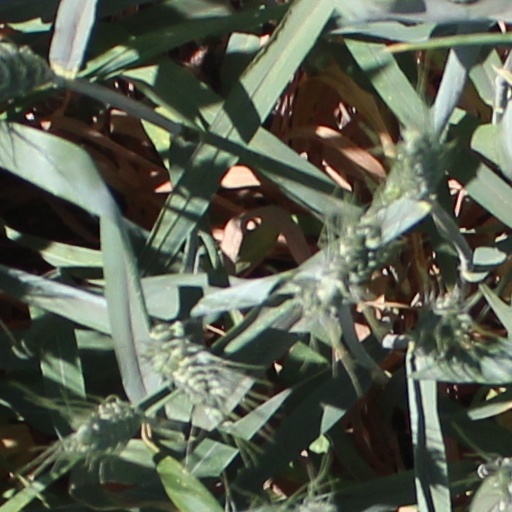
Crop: wheat